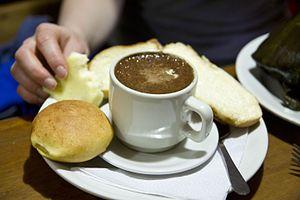
Aguapanela, agua de panela ou agüepanela, est une boisson que l'on trouve couramment en Amérique du Sud et quelques parties de l'Amérique Centrale et des Caraïbes. Sa traduction littérale signifie « eau de panela ». Elle est obtenue par dilution de la panela, elle-même dérivée du jus de canne à sucre.